Small-toothed sportive lemur

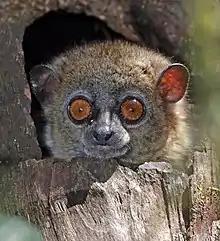
Ranomafana National Park

The small-toothed sportive lemur (Lepilemur microdon), or small-toothed weasel lemur, is a primate species in the family Lepilemuridae that—like all extant lemurs—is endemic to Madagascar. The species lives in dense rainforest in southeastern Madagascar, and can be found in Ranomafana and Andringitra National Parks. Described in 1894, it was considered either a subspecies or taxonomic synonym of the weasel sportive lemur ("Lepilemur mustelinus") throughout most of the 20th century. Phylogenetic studies not only support its species status, but also suggest that it is the only eastern Malagasy sportive lemur that is more closely related to western than to other eastern species.